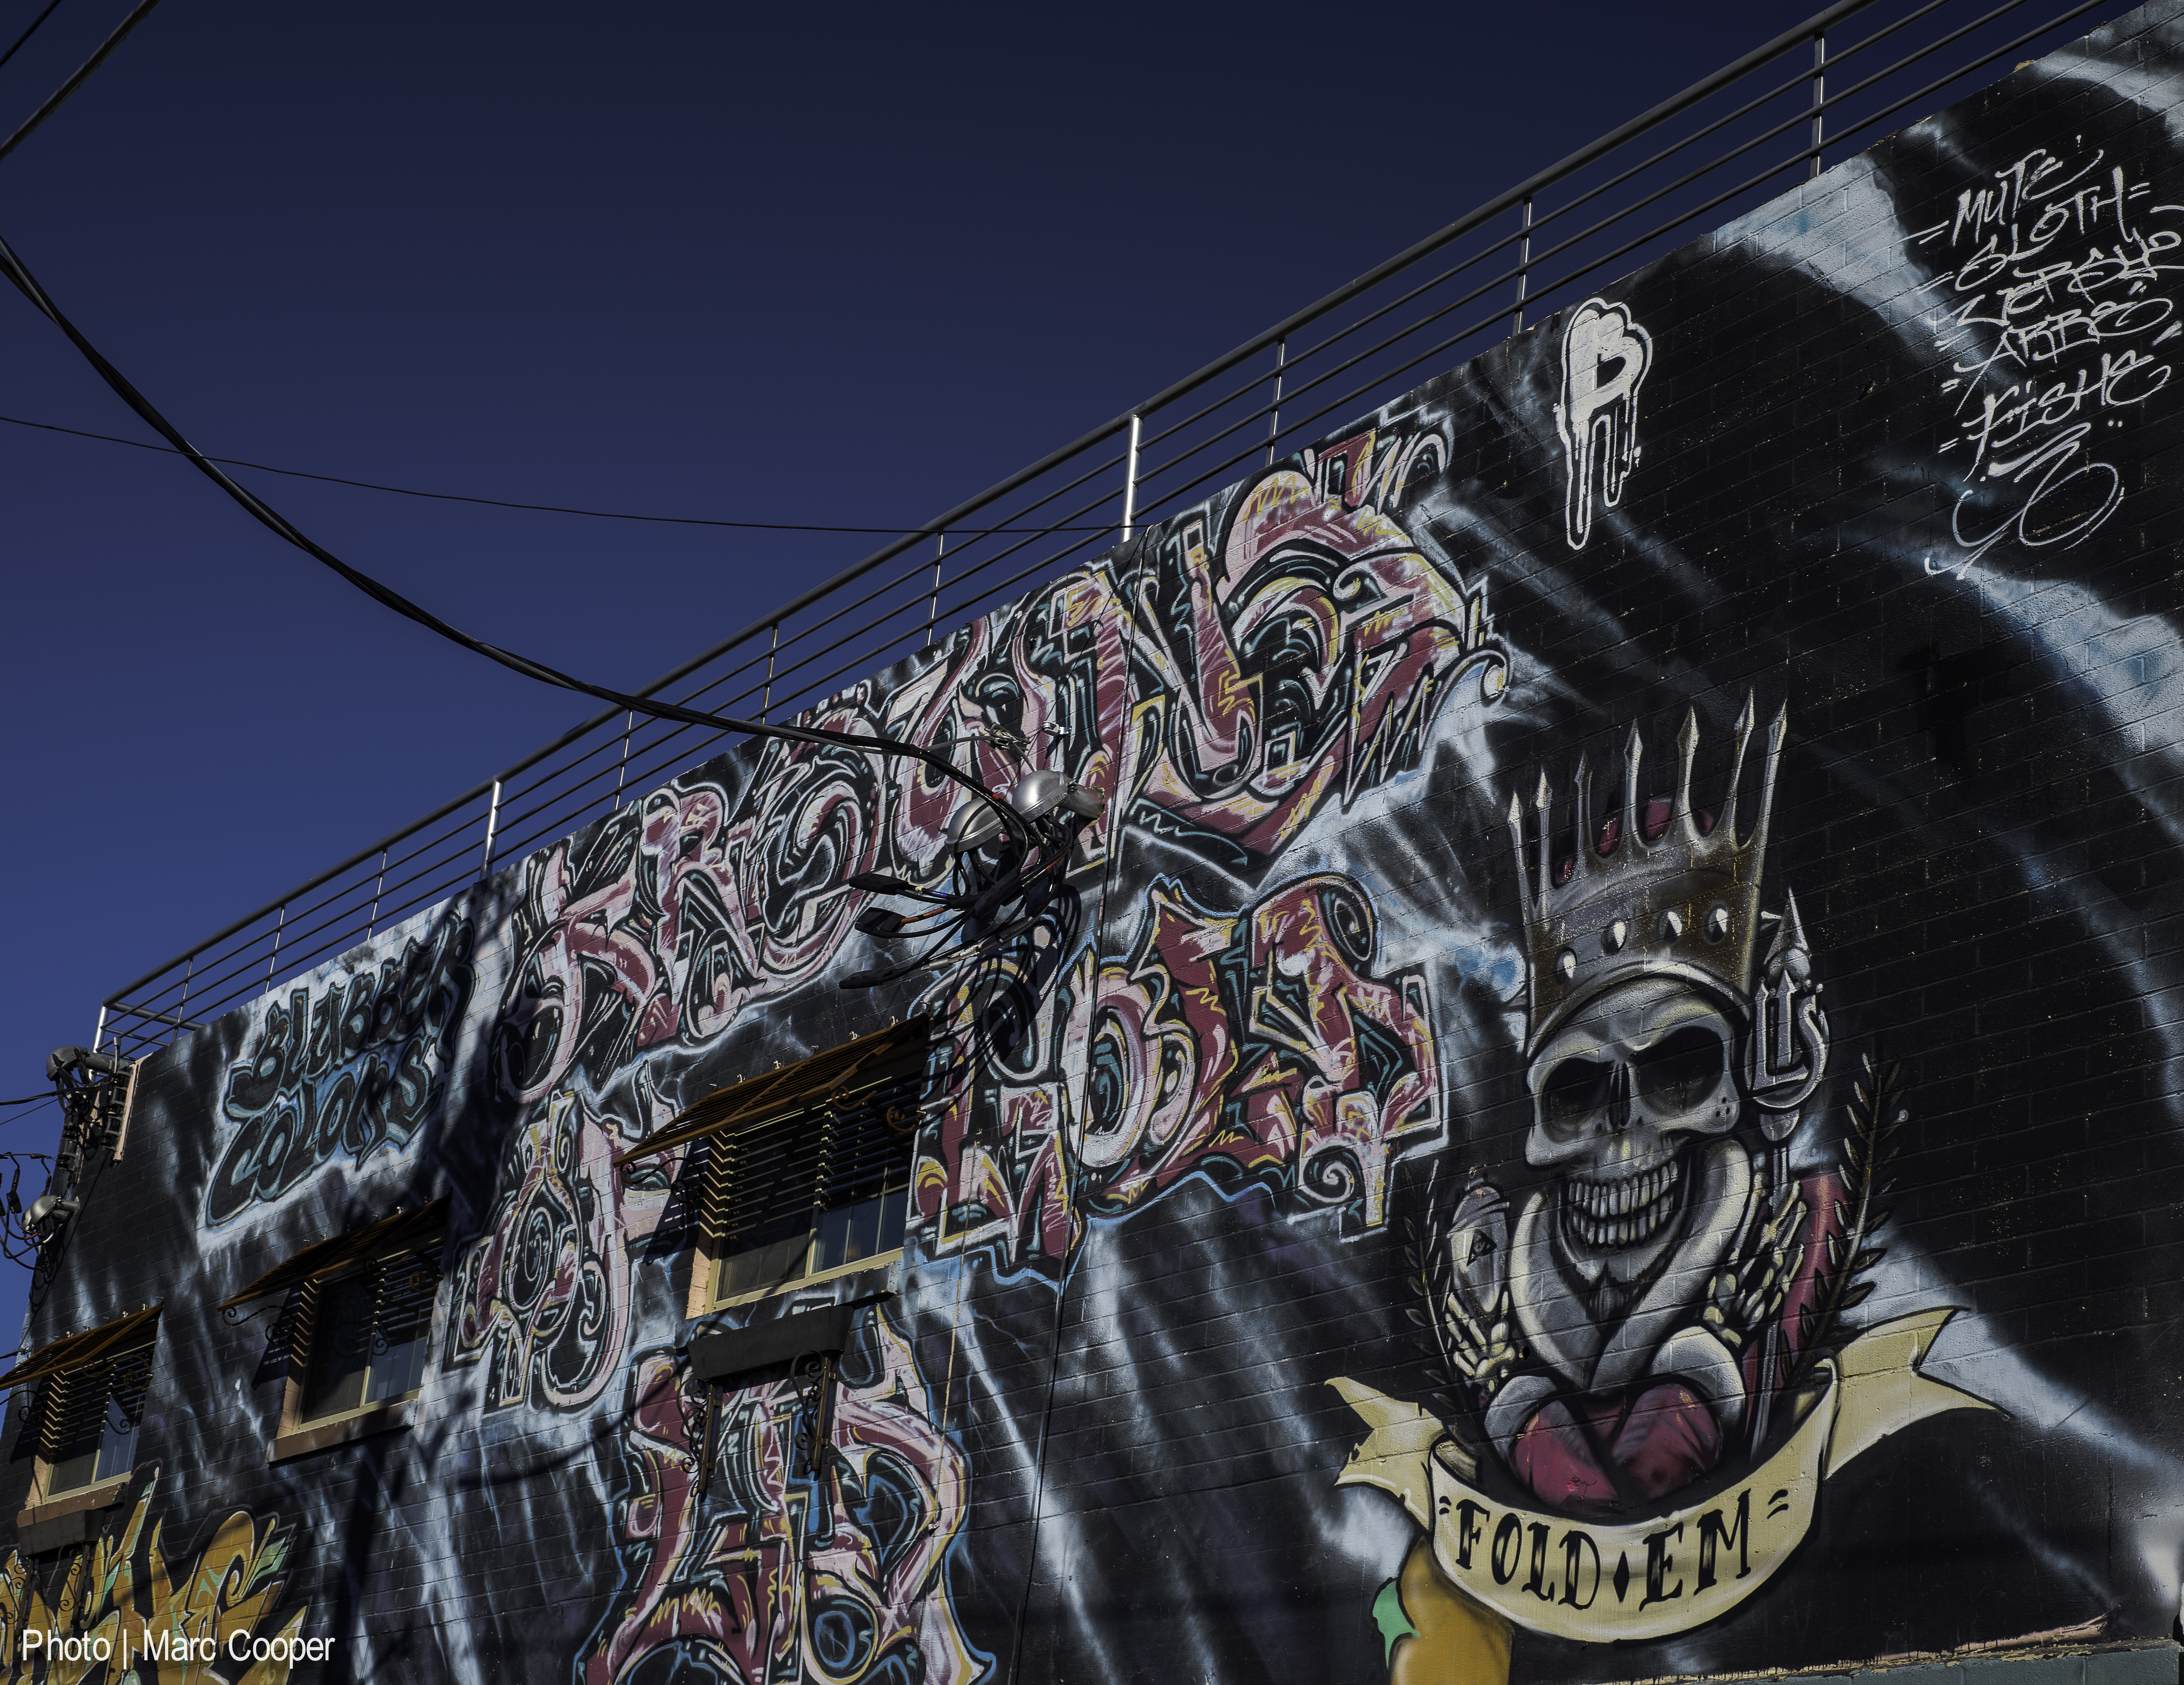
graffiti, street art, art, mural, streetart, wallart, murals, lasvegas, metropolis